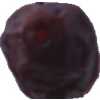
Label: dates